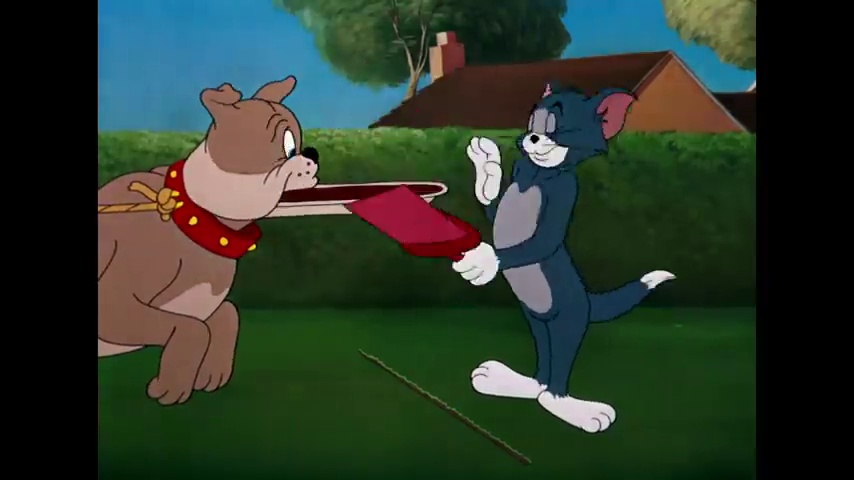
Portrait style: Cartoon Portrait